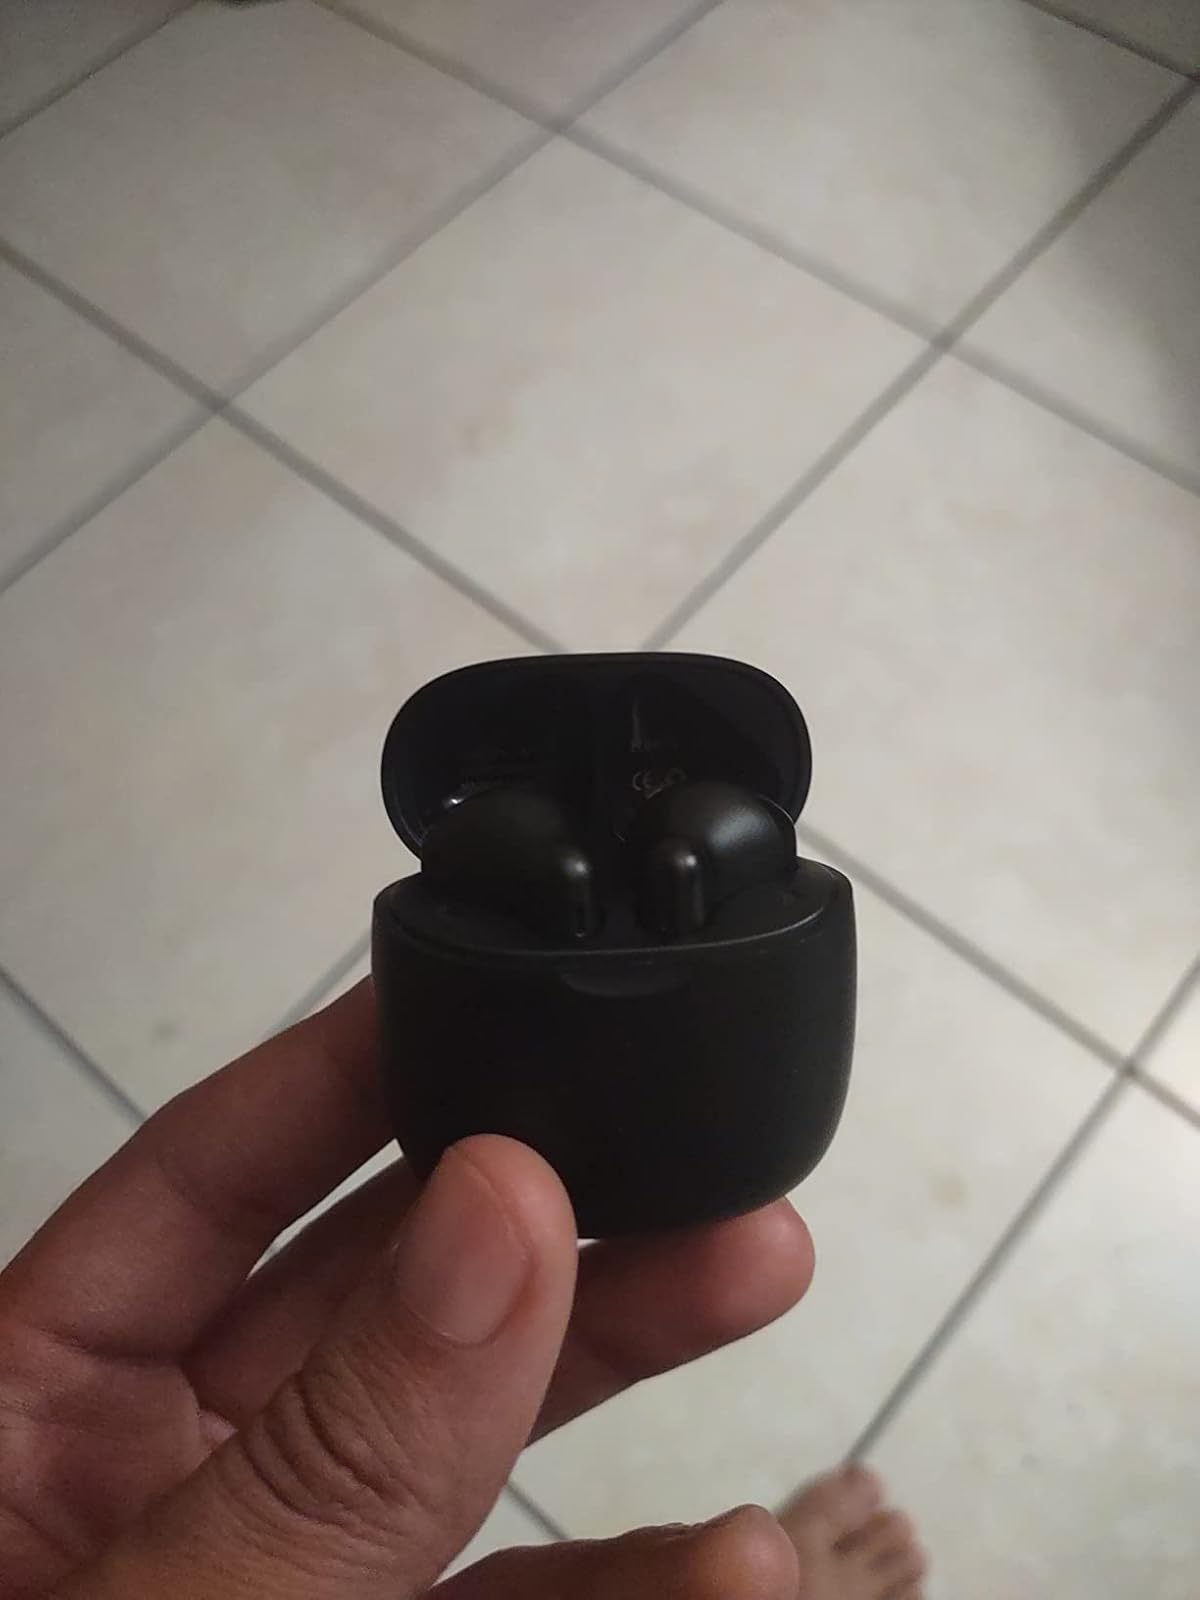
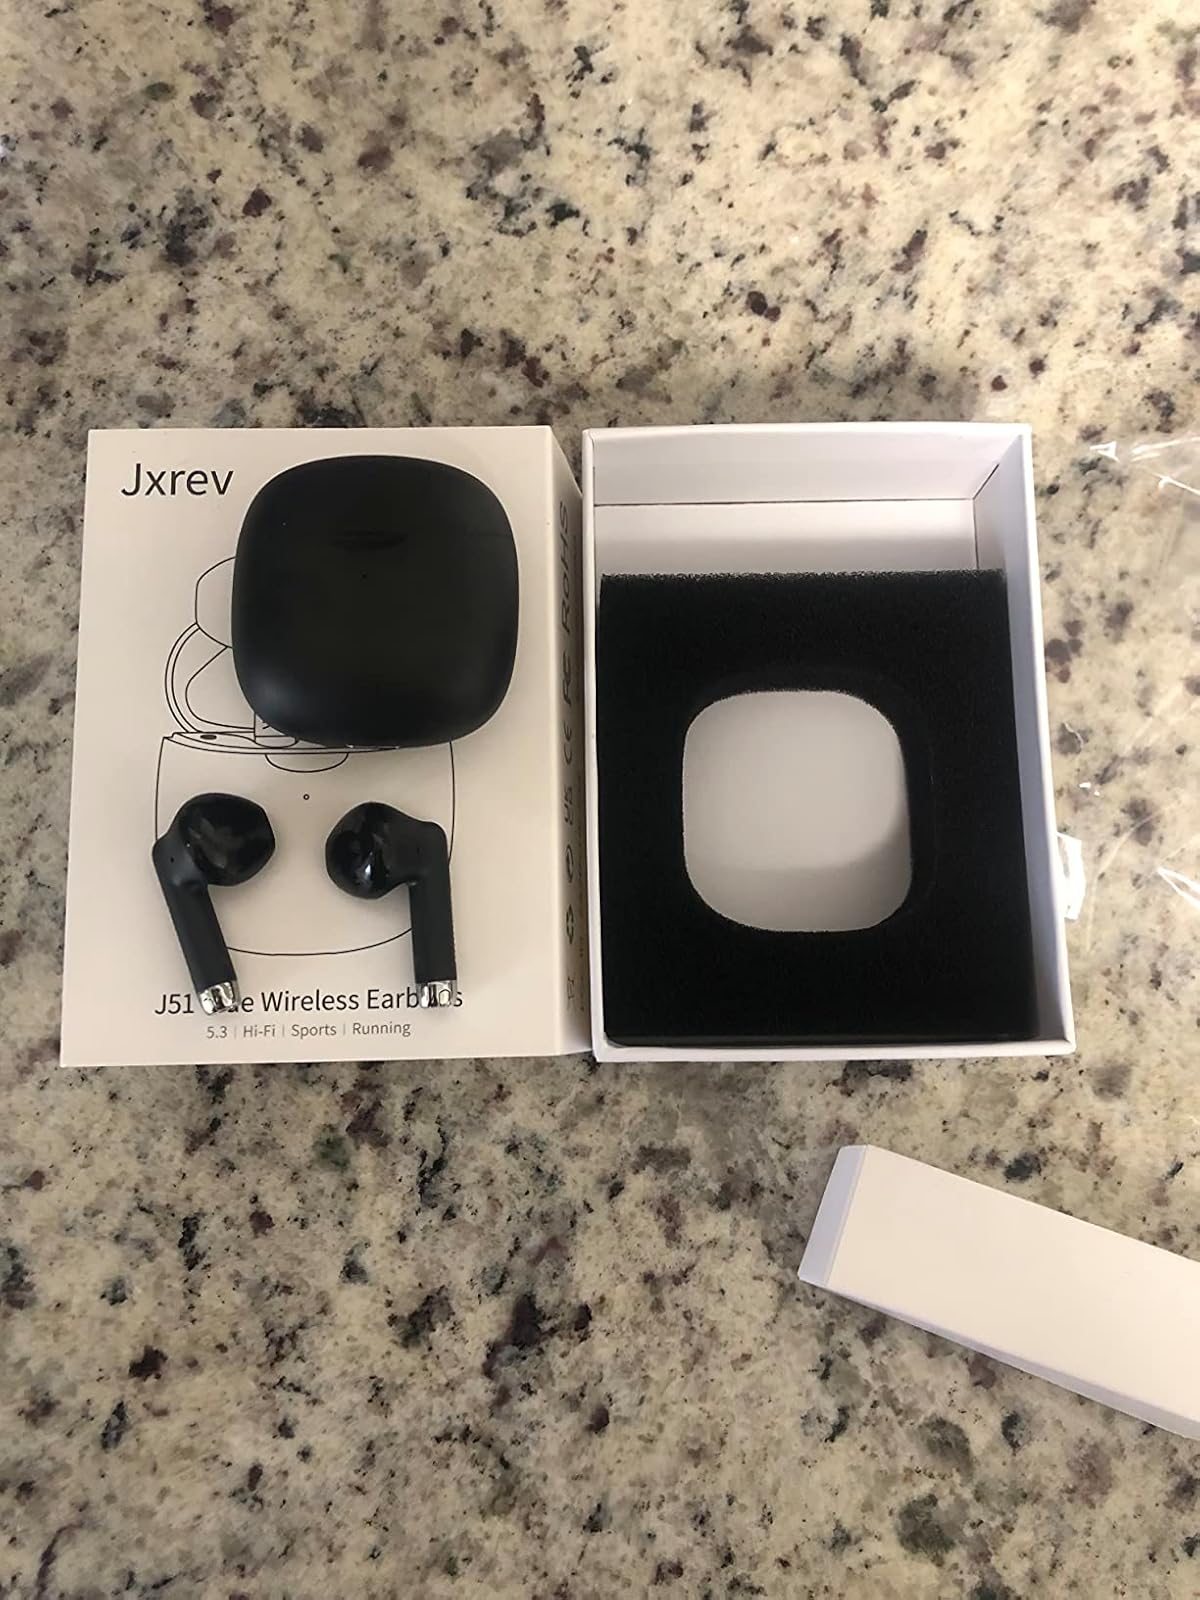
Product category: earbuds
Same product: yes